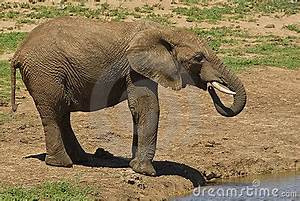
Label: elefante